Selfie

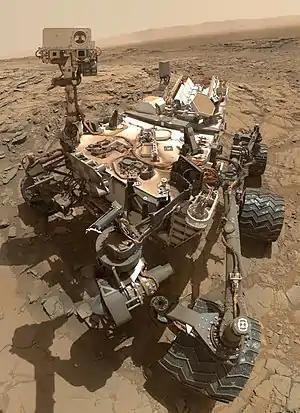

To capitalize on the purikura phenomenon in East Asia, Japanese mobile phones began including a front-facing camera, which facilitated the creation of selfies. Perhaps the first front-facing camera on a hand-held device was the Game Boy Camera, released in Japan in February 1998. The Game Boy Camera was an attachment for Game Boy. The 180°-swivel camera was specifically marketed to allow users to take self-portraits. The first front-facing camera phone was the Kyocera Visual Phone VP-210, released in Japan in May 1999. It was called a "mobile videophone" at the time. It stored up to 20 JPEG images, which could be sent over e-mail, or the phone could send up to two images per second over Japan's Personal Handy-phone System (PHS) wireless cellular network. This led to a transition in Japanese selfie culture from purikura to mobile phones.